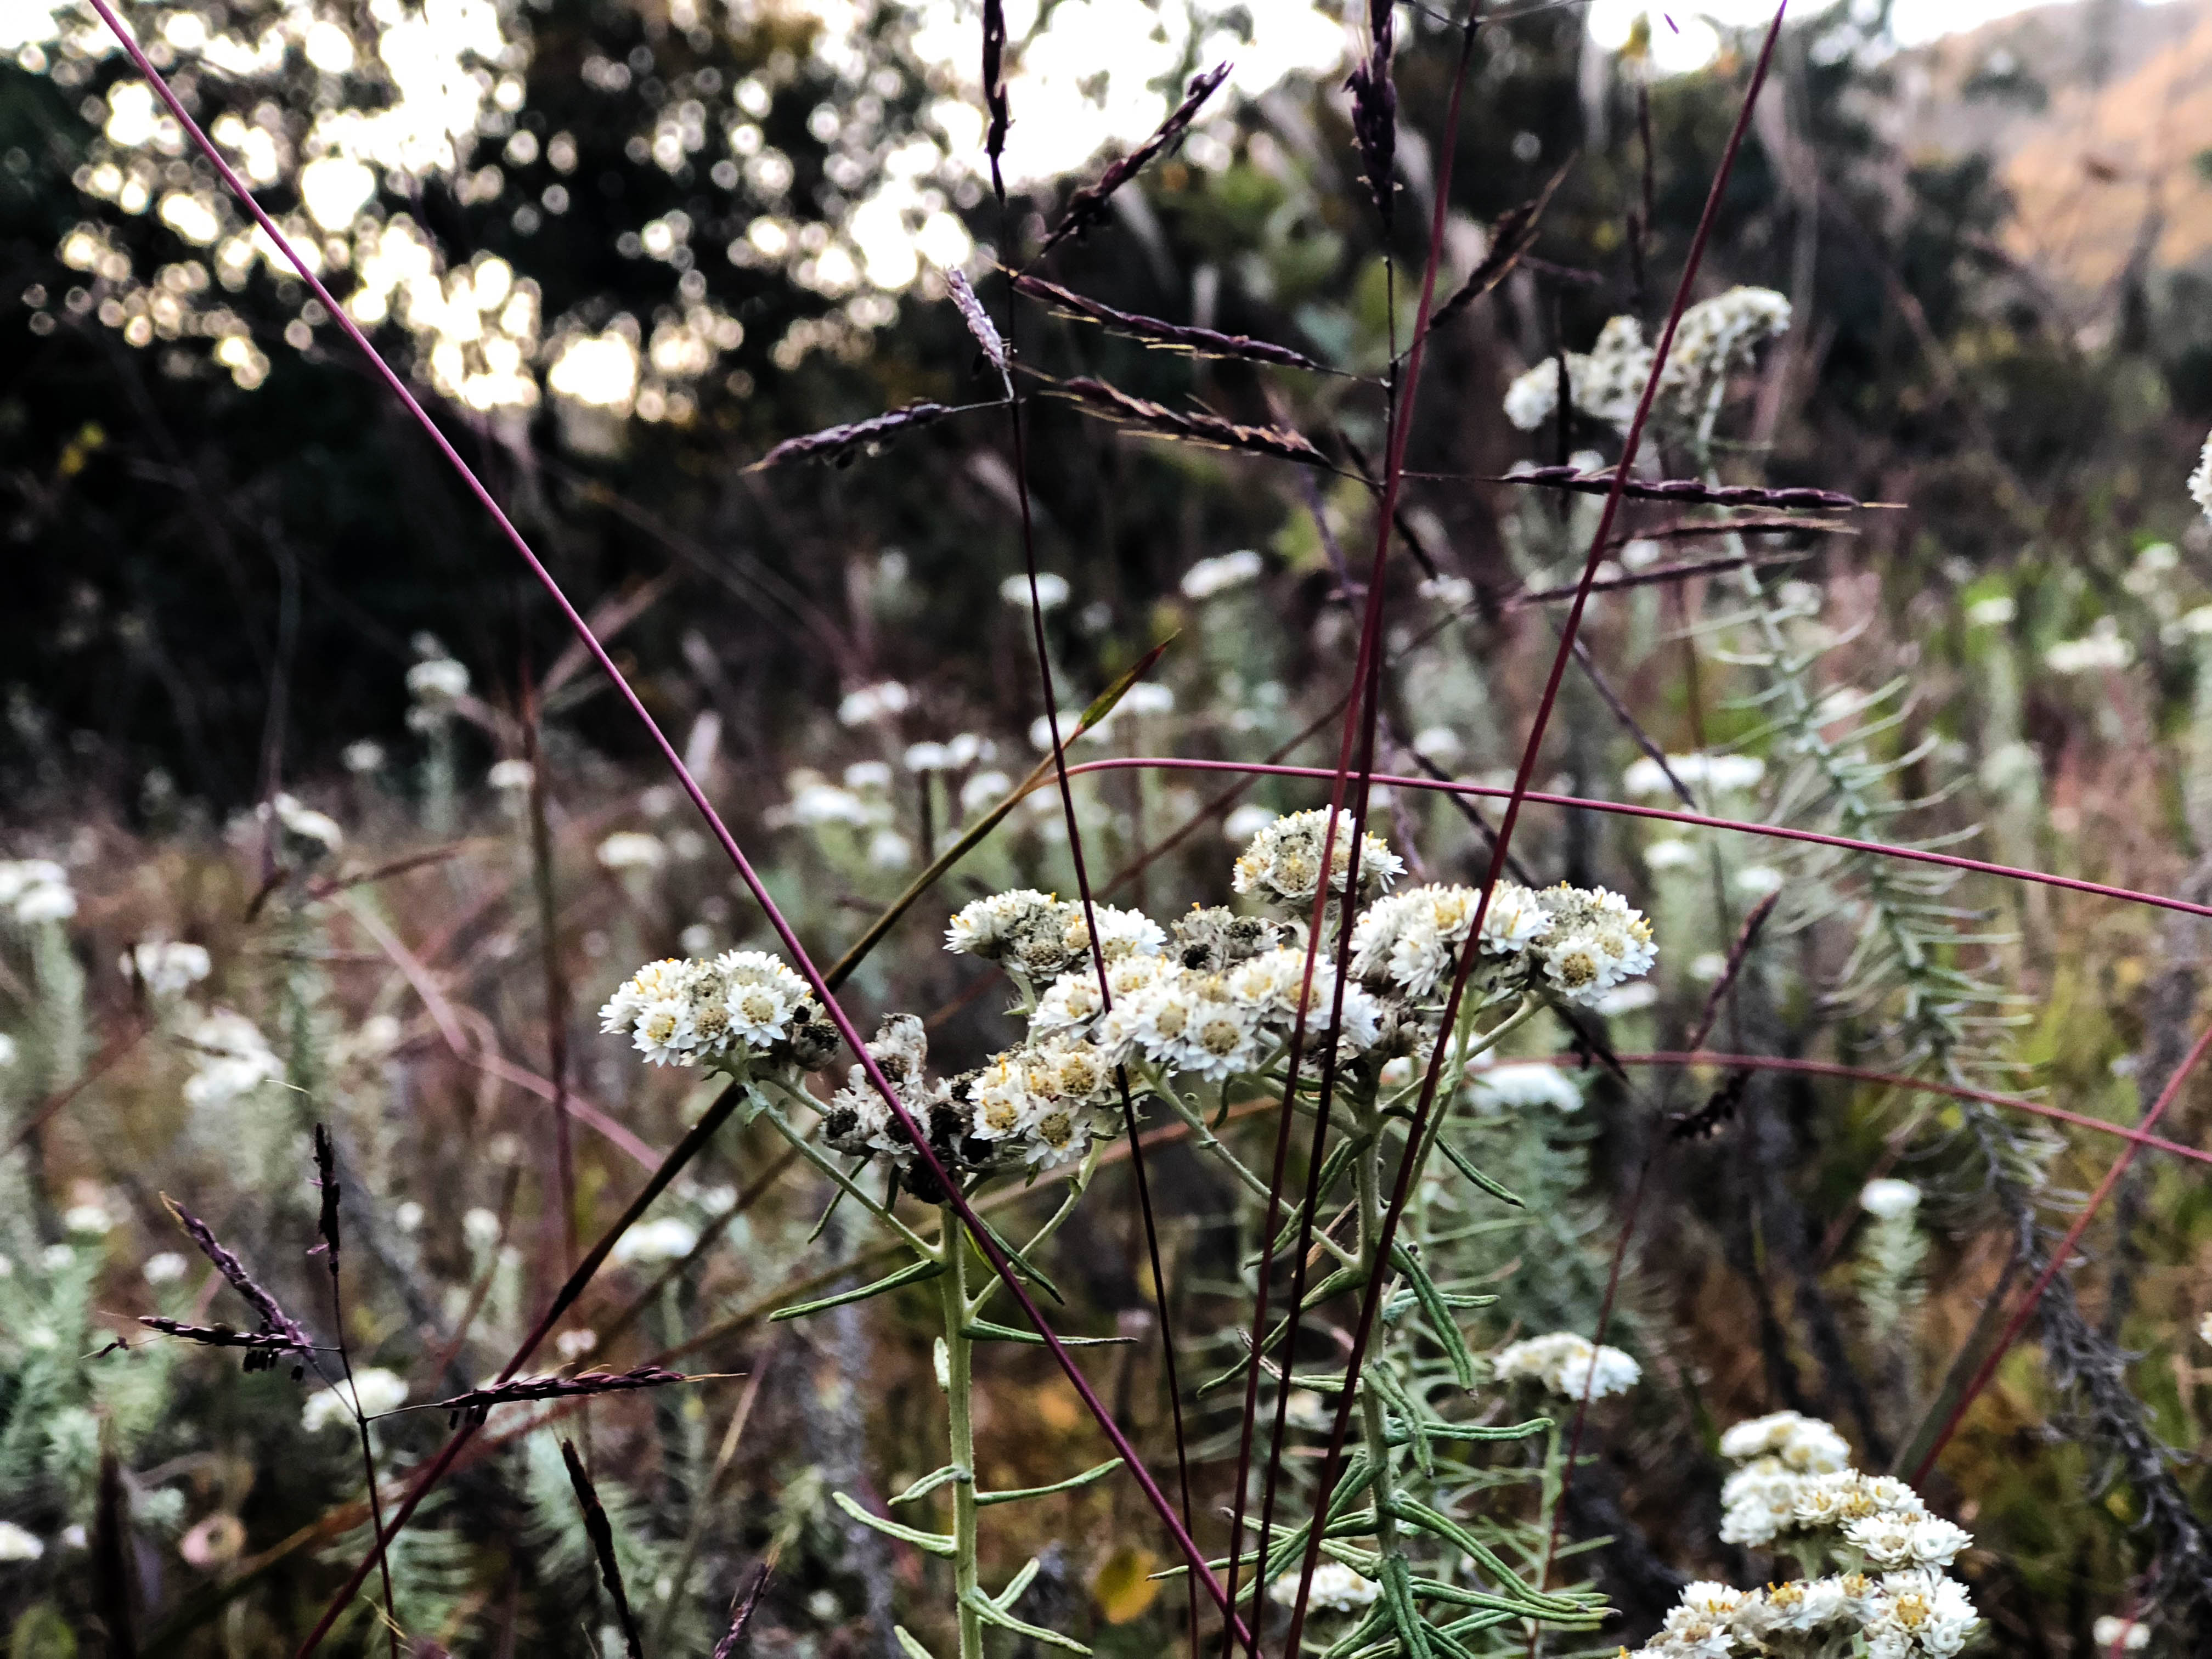
flowers, plant, flora, branch, flower, spring, blossom, tree, twig, shrub, prunus spinosa